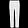
Label: Trouser